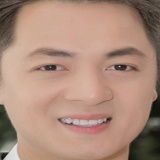
ca sĩ Đăng Khôi